History of Mongolia

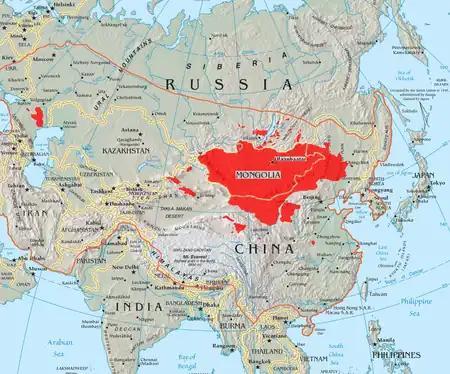
The frontiers of the Mongol Empire on the background of the modern political map and the territories presently populated by Mongols

The Mongol Empire and the states that emerged from it played a major role in the history of the 13th and 14th centuries. Genghis Khan and his immediate successors conquered nearly all of Asia and European Russia and sent armies as far as central Europe and Southeast Asia.